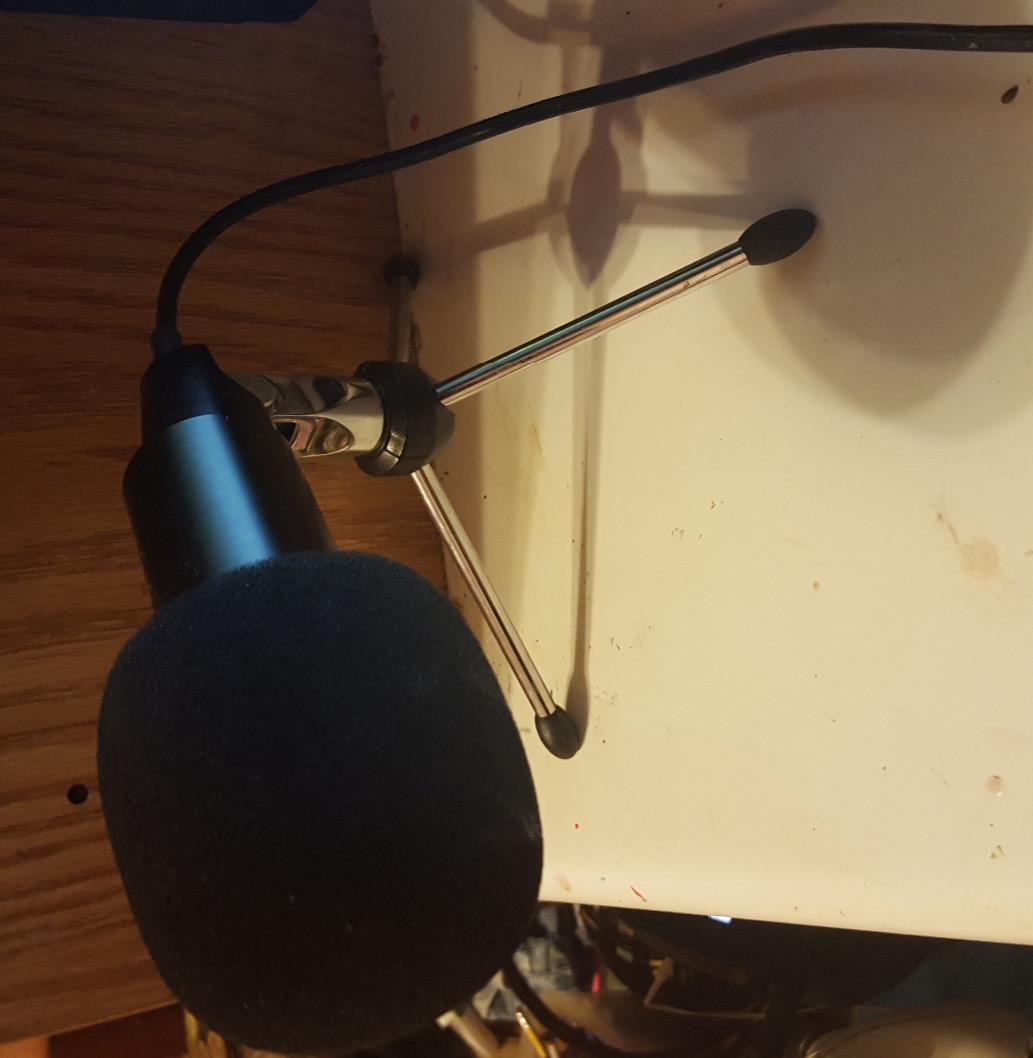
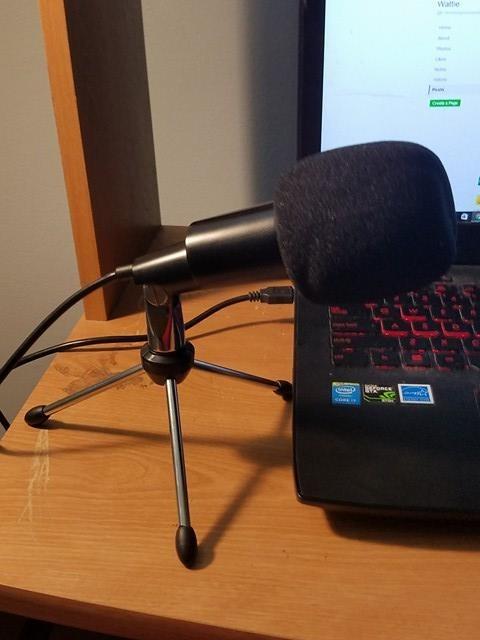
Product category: microphone
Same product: yes